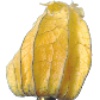
Label: Physalis with Husk 1